Kodandarama Temple, Buchireddipalem

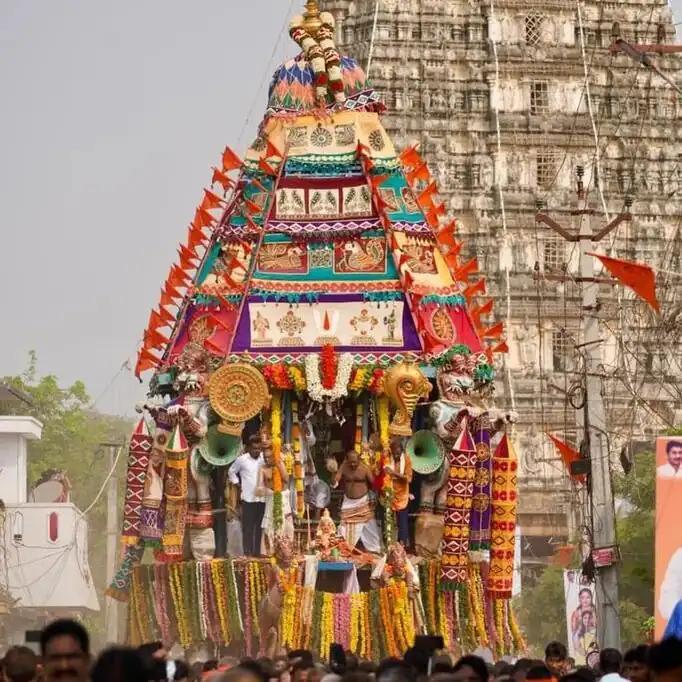

One of the major attractions during Brahmhotsavam is pulling the chariot. The chariot contains the idols of the deities Sri Ram, Maa Sita, Lakshman, and Hanuman. Hundreds of people pull the chariot with the help of chains.